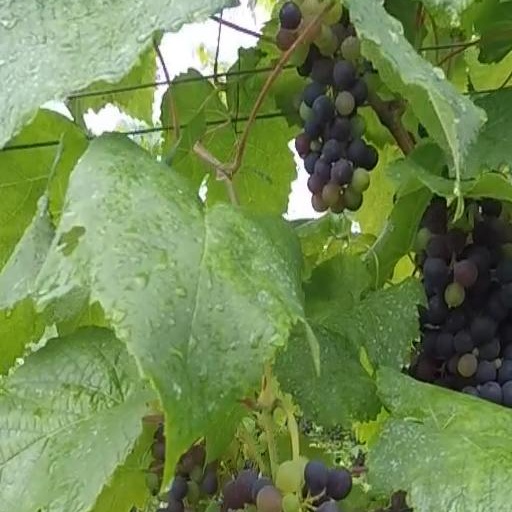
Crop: grape